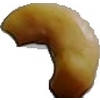
Label: caju_seed